Henry Blake Fuller

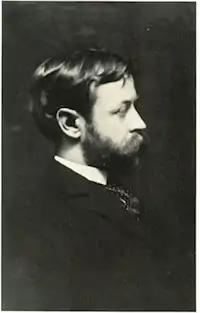
Fuller, c. 1893.

Fuller also wrote twelve one-act plays, collected in "The Puppet Booth" (1896). He wrote for various journals, including "The Dial", and he provided some editorial assistance to "Poetry" in its early years.